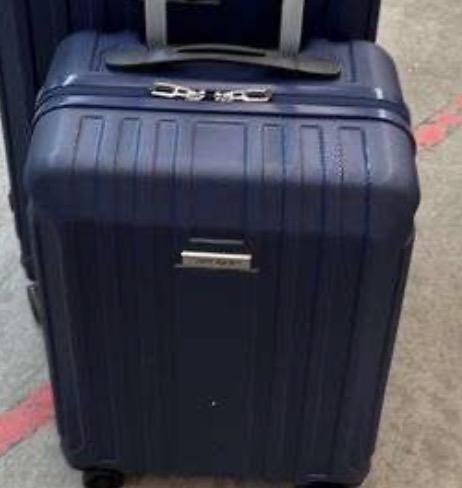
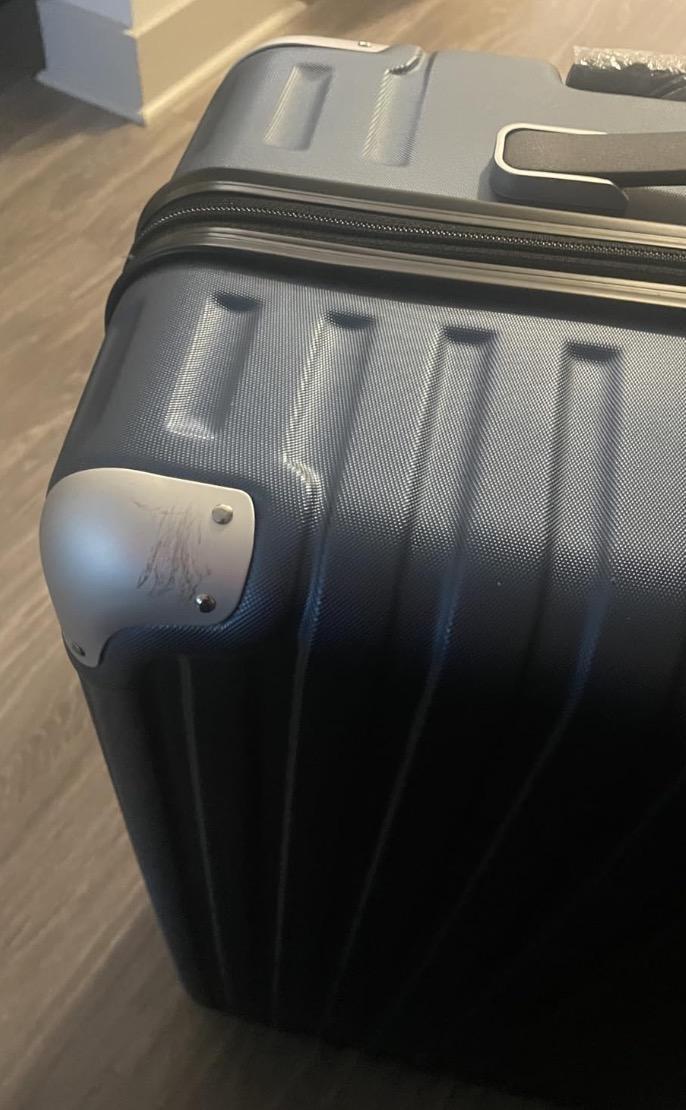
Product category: items_tea
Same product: no